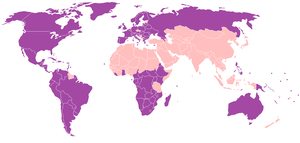
Pays à majorité chrétienne (50%+)